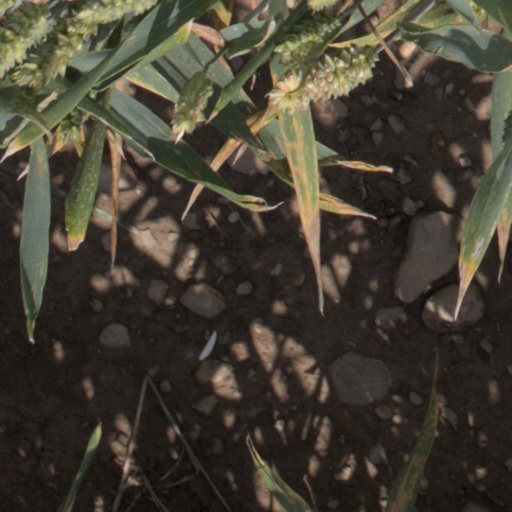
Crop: wheat